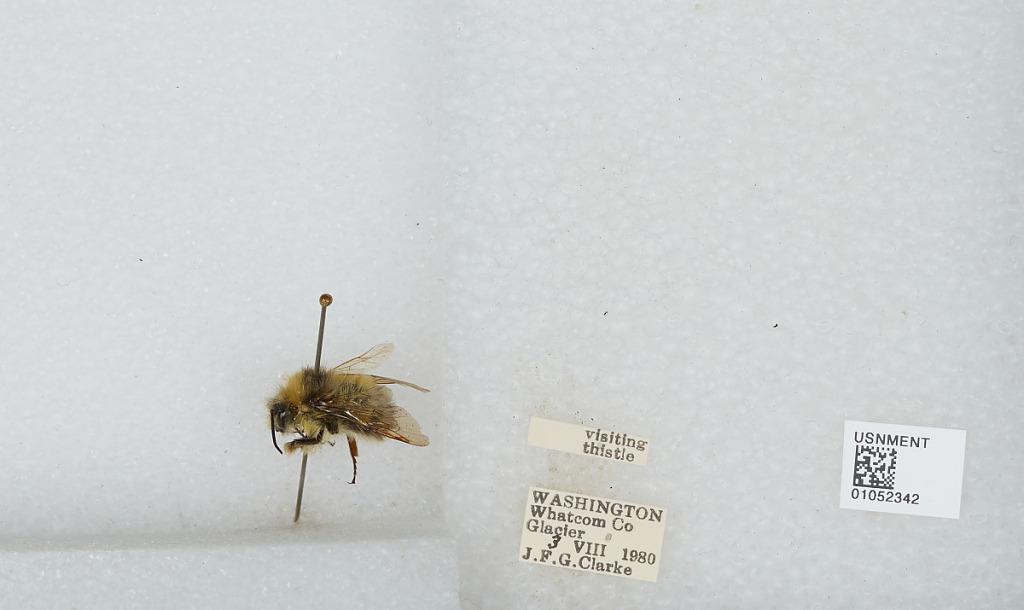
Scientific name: Bombus sp.
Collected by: J. Clarke
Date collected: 1980-8-3
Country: United States
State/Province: Washington
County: Whatcom
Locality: Glacier
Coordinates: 48.89, -121.946